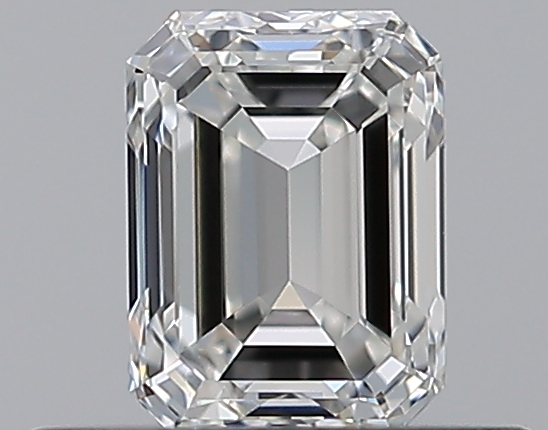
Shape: emerald
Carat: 0.5
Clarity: VVS1
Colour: G
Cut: VG
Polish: EX
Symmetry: VG
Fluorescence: F
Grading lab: GIA
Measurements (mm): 4.99 x 3.72 x 2.6